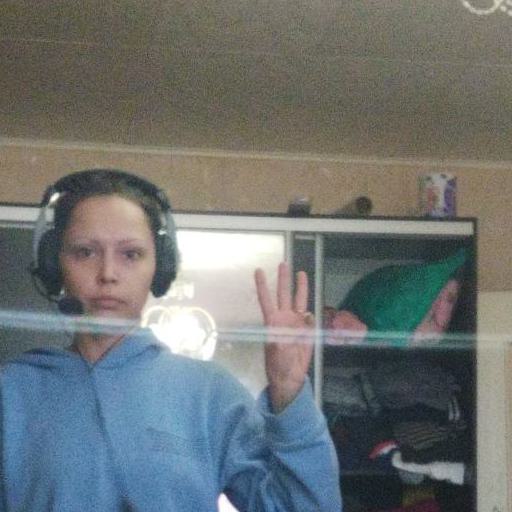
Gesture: three